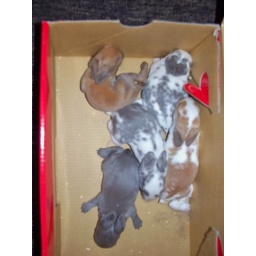
The whole group in a shoe box